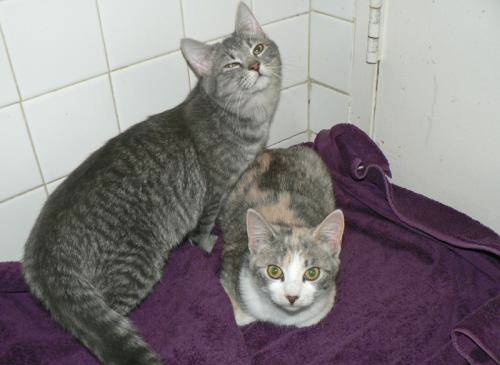
Label: cat